Beau Pere

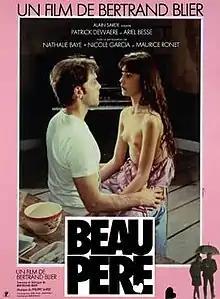
French film poster, which caused controversy upon the film's release.

Beau Pere, also known as Stepfather, is a 1981 French comedy-drama film directed by Bertrand Blier, based on his novel of the same name. It stars Patrick Dewaere, Ariel Besse and Maurice Ronet and is about a 30-year-old pianist who has an affair with his 14-year-old stepdaughter after her mother dies in a car accident.